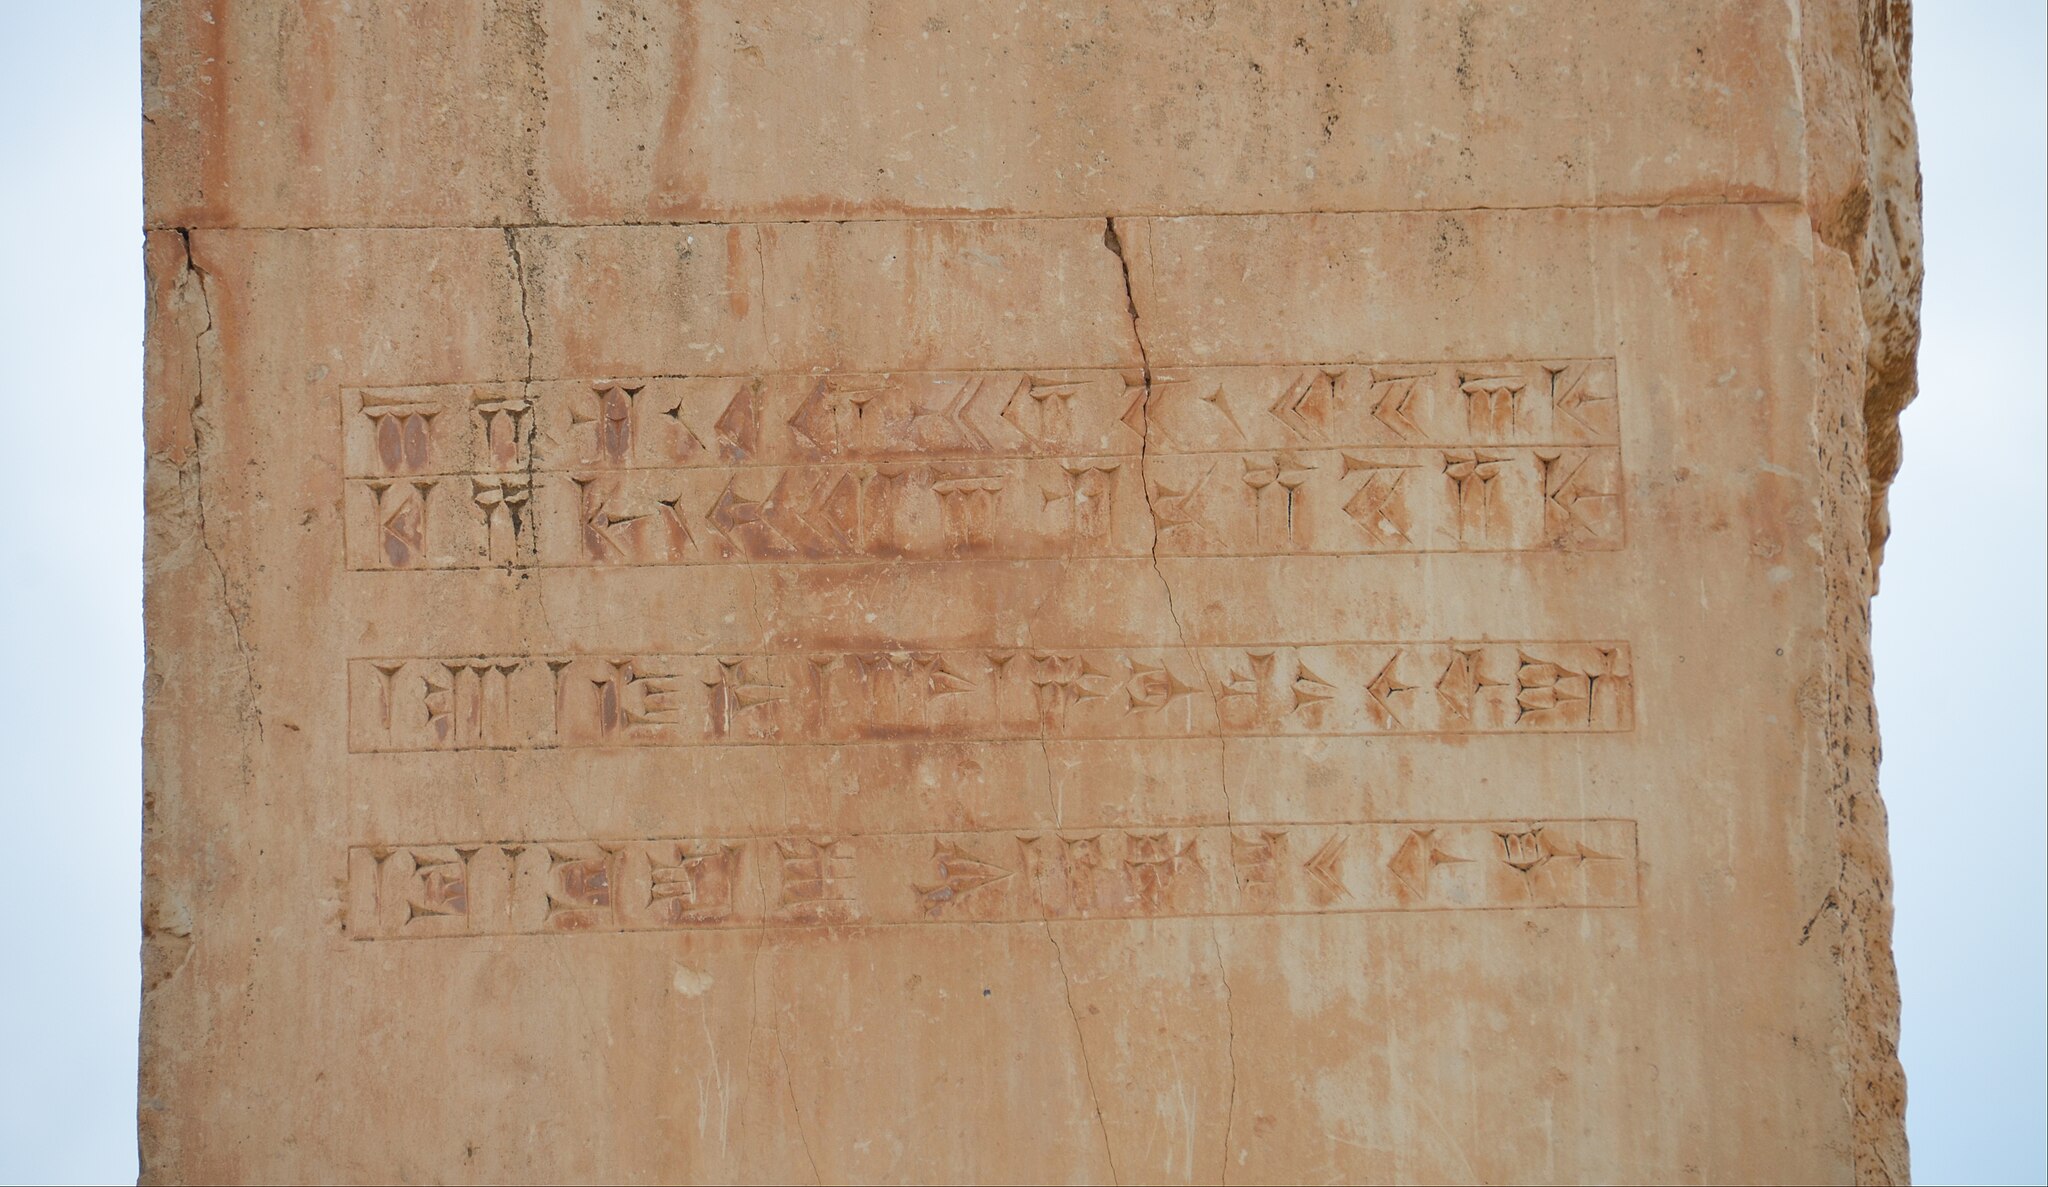
Title: Palace S of Cyrus inscription
Description: “I, Cyrus, the King, an Achaemenid”, Palace S, near to Cyrus' tomb, Pasargadae, the first capital of the Achaemenid Empire, Iran The Persian inscription: " 𐎠𐎭𐎶 𐏐 𐎤𐎢𐎽𐎢𐏁 𐏐 𐎧𐏁𐎠𐎹 / 𐎰𐎡𐎹 𐏐 𐏃𐎧𐎠𐎶𐎴𐎡𐏁𐎡𐎹 "
Date: 22 April 2019, 13:07:33 (according to Exif data)
Categories: Flickr images missing SDC creator, Photographs by Carole Raddato, Flickr images reviewed by FlickreviewR 2, Iran photographs taken on 2019-04-22, Palace S (Pasargadae) Cyrus inscription